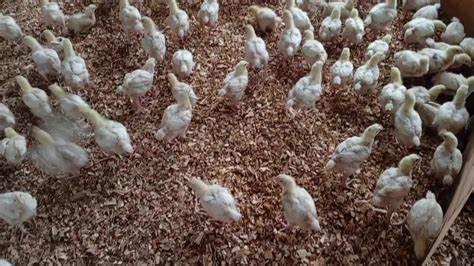
Vifaranga wadogo wenye manyoya meupe, wanatawanyika sakafuni wakitembea juu ya matandazo ya mbao yaliyonyooshwa kote . Baadhi yao wanaranda huku na huko , wengine wakiwa wamesimama au wamejikusanya kwa makundi madogo